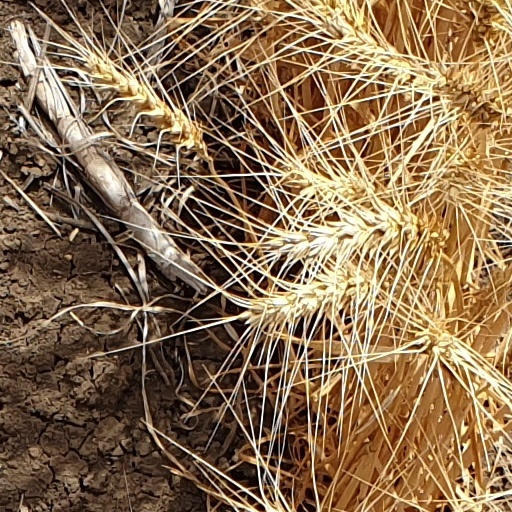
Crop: wheat